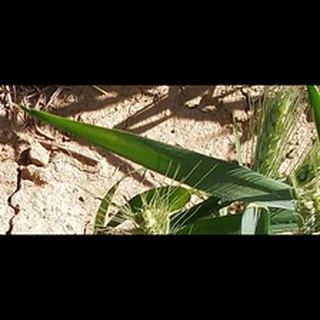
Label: healthy_wheat